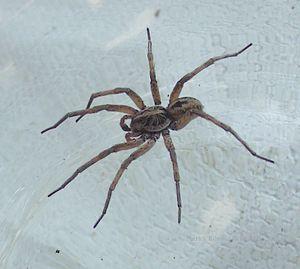
Tigrosa est un genre d'araignées aranéomorphes de la famille des Lycosidae.